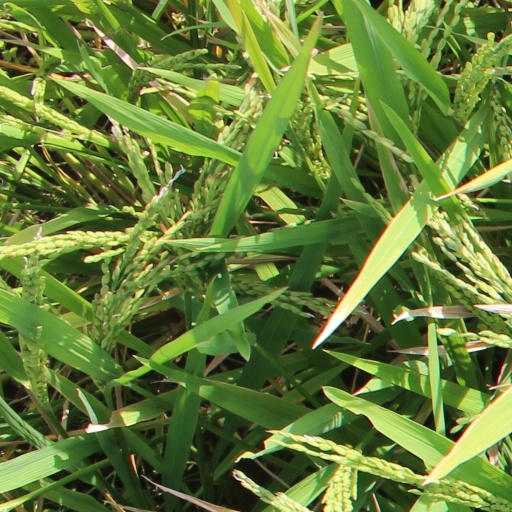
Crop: rice